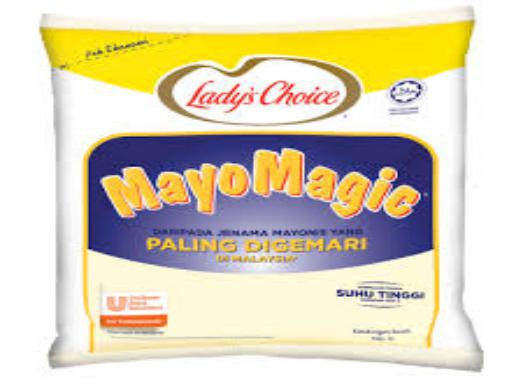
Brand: Lady's Choice
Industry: Food